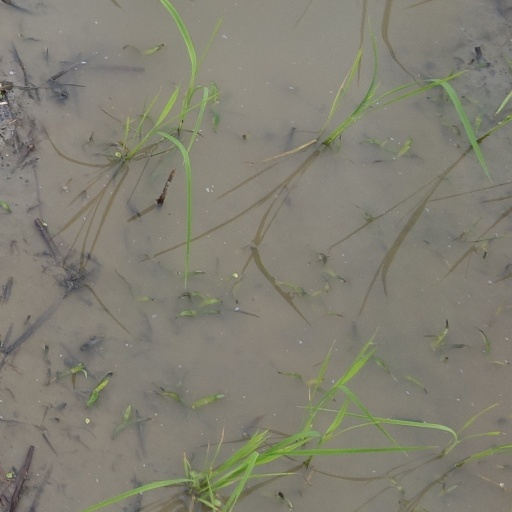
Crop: rice